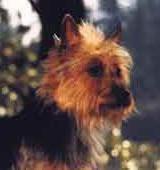
Australian_terrier